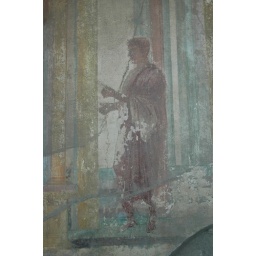
A Roman wall painting in a home in Pompeii, Italy.